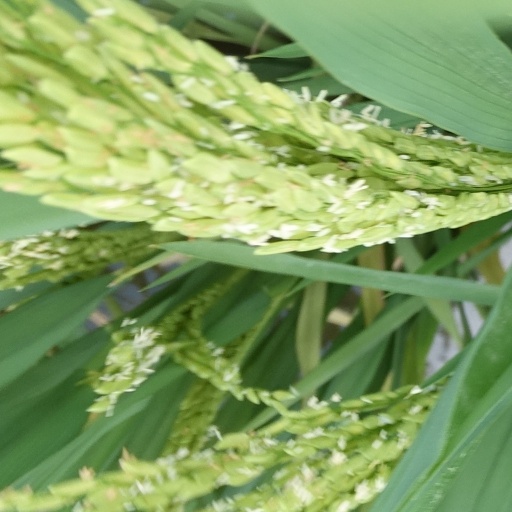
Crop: rice